Aeromarine 700

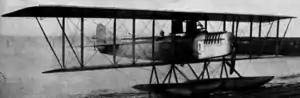

The Aeromarine 700 was an early US Navy seaplane developed in 1917 to investigate the feasibility of using aircraft to launch torpedoes. The aircraft itself was a large biplane of conventional three-bay configuration equipped with two pontoons, powered by a Aeromarine K-6. Only six examples were built (AS142-AS144, all of which were damaged early on, with parts of AS143 being used to repair AS440 of the 2nd batch , AS439-AS441.